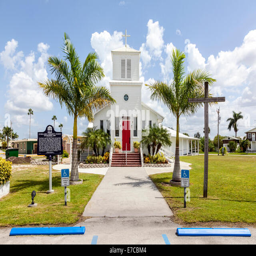
sidewalk , red front entry door and steeple